Pratt & Whitney JT8D

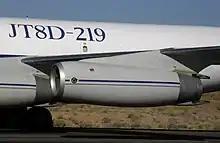
JT8D-219 on the Omega Air Boeing 707RE flight test aircraft at the Mojave Airport

More than 14,000 JT8D engines have been produced, totaling more than one-half billion hours of service, with more than 350 operators, making it the most popular of all low-bypass turbofan engines ever produced. Regular production ended in 1985, but some replacement engines were produced for military aircraft in 2011. Mainline airline use of the JT8D continued until 2020 when Delta Air Lines retired their MD-88 fleet early due to the COVID-19 pandemic.